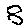
Label: 8